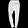
Label: Trouser